Indosuchus

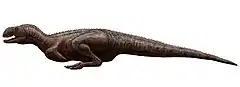
Life restoration in resting pose

"Indosuchus" was named by Friedrich von Huene in 1932 and was described by Huene and Charles Alfred Matley in 1933 from three partial skulls found by Matley in India near Jabalpur in Madhya Pradesh in strata of the Lameta Formation. The lectotype is GSI K27/685, consisting of the parietals and frontals of a single individual. Two paralectotypes were referred, both including material from the posterior skull, with the fossils referred based on the parietal morphology. The known remains of Lectotype material "I. raptorius" has been lost.